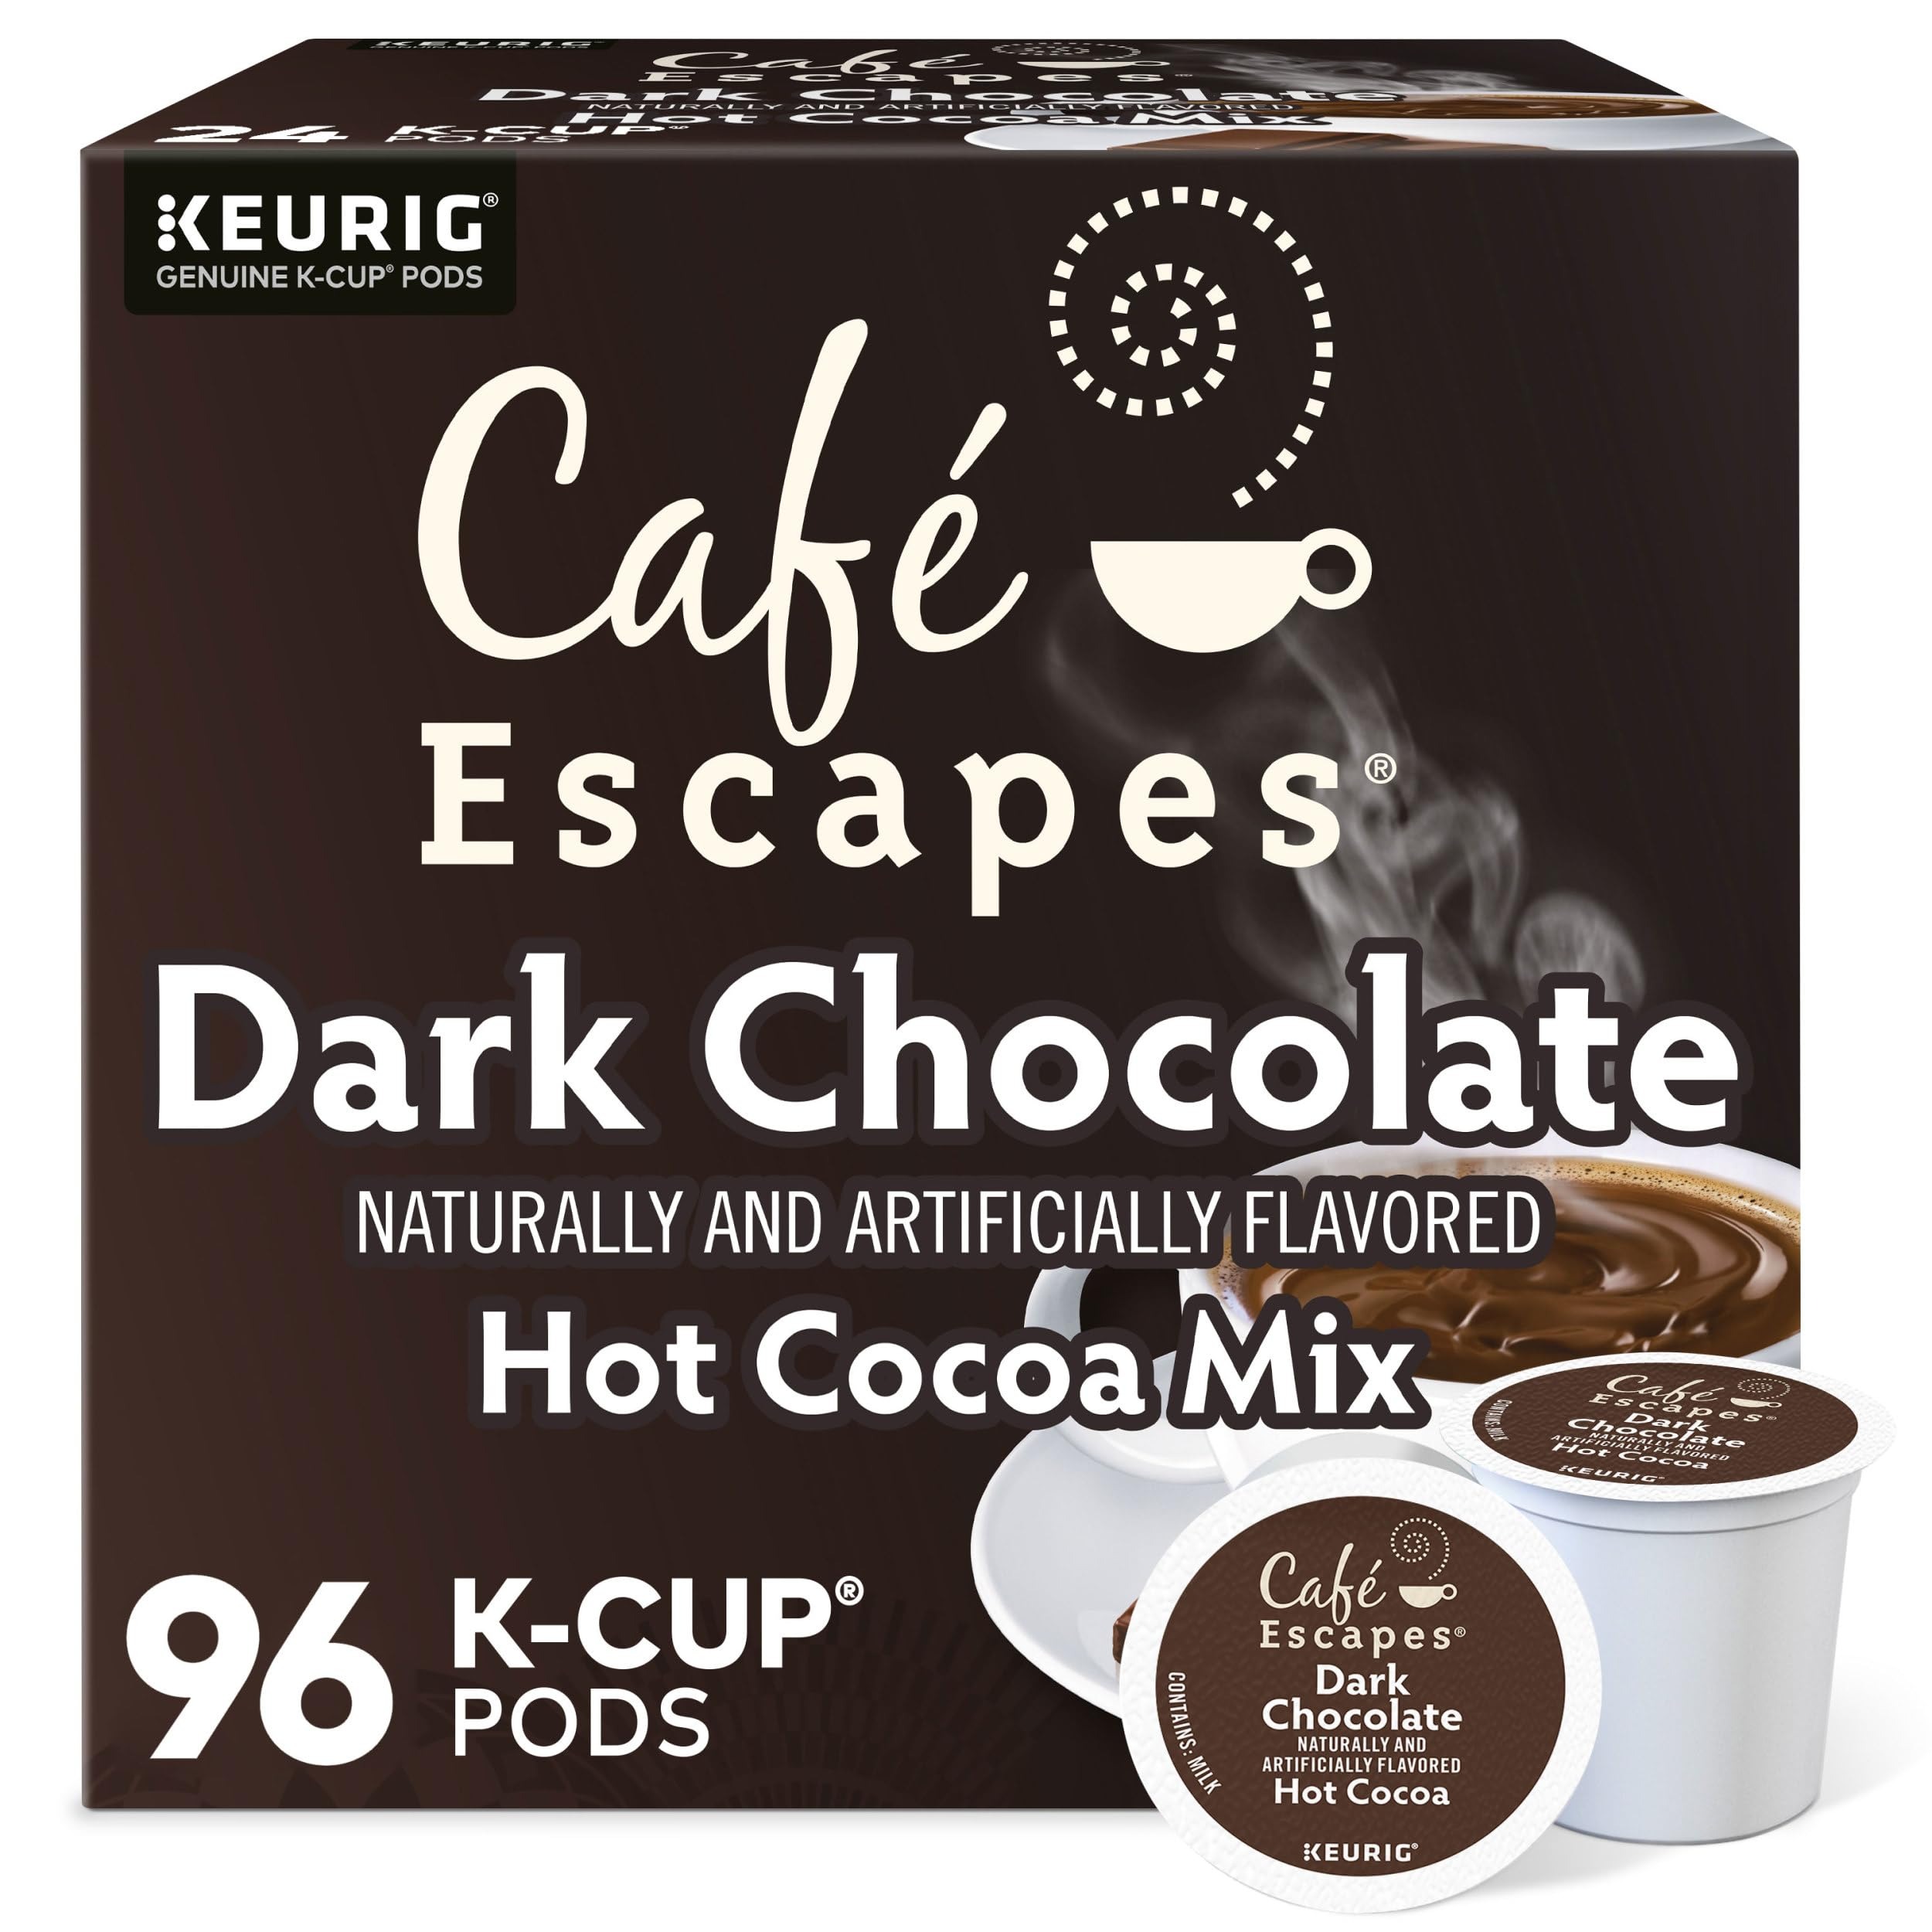
Item Name: Cafe Escapes Dark Chocolate Hot Cocoa, Keurig Single-Serve K-Cup Pods, 96 Count
Bullet Point 1: Deeply decadent. Decidedly dark. Definitely delicious
Bullet Point 2: Contains Milk
Bullet Point 3: Caffeine content less than 10mg
Value: 96.0
Unit: Count

Price: 68.49